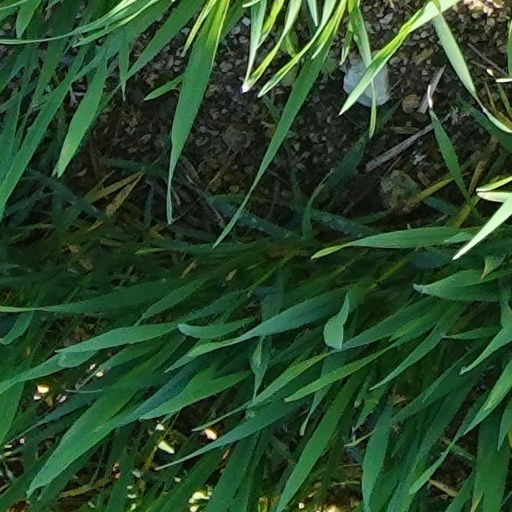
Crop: wheat